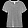
Label: T - shirt / top